James Inglis (tailor)

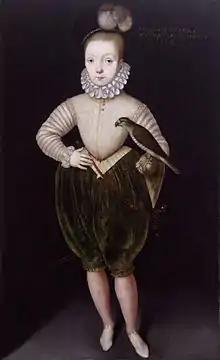
James VI, after Arnold Bronckorst

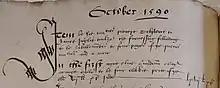
Inglis supplied clothes for four pages and a "Moir" in October 1590, Treasurer's Accounts, National Records of Scotland.

He was a son of Annabell Hodge. In August 1562, he made clothes for Monsieur Mernay (Guillaume Mernais), a member of the household of Mary, Queen of Scots. Queen Mary appointed him tailor to her son on 24 January 1567. In July 1567 the Privy Council ordered him to make coronation robes for James from fine crimson velvet, blue velvet, red taffeta, and fur.